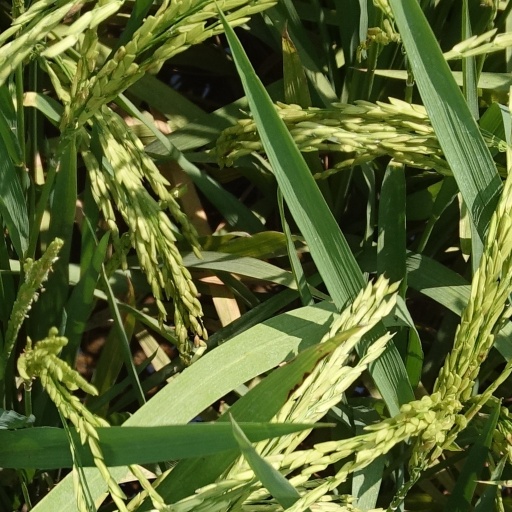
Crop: rice